2004 Major League Baseball All-Star Game

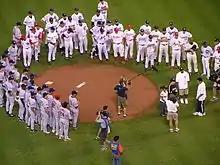
All-Star Game participants gather around the mound before the first pitch.

The Canadian national anthem was sung by The Tragically Hip lead vocalist Gord Downie. The American national anthem was sung by American Idol Season 3 winner Fantasia Barrino.